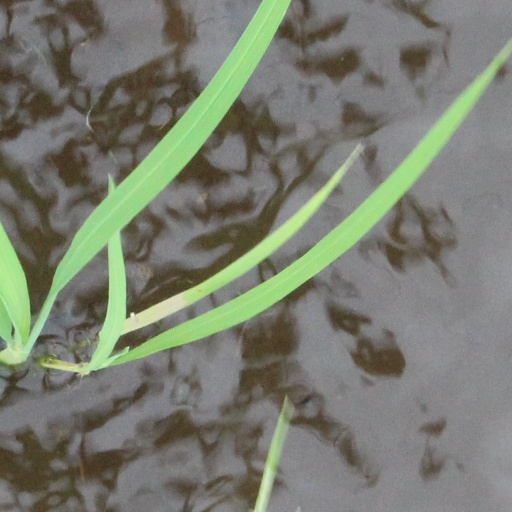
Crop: rice